Kingdom Hearts Birth by Sleep

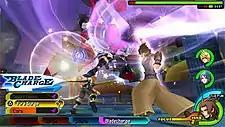
Terra battling the Trinity Armor with Aqua and Ventus

"Birth by Sleep" is an action role-playing game with hack and slash elements that introduces a gameplay aspect to the series called the Command System. This system allows players to customize a Command Deck with techniques and abilities that they can perform at will, called Deck Commands. Performing ordinary attacks and Commands fills a gauge displayed above the Command Deck. When certain requirements are fulfilled and the gauge is full, the player's basic attack is changed to the "Surge" Command, which racks up powerful combos depending on the active Command Style. Filling the gauge a second time replaces the "Surge" Command with the more powerful "Storm" Command.